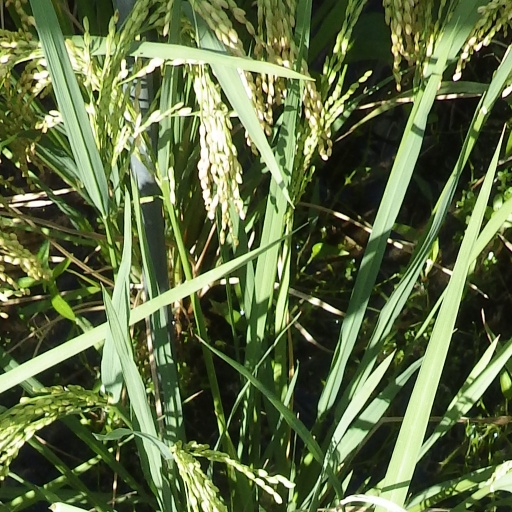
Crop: rice